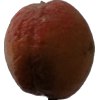
Label: peach